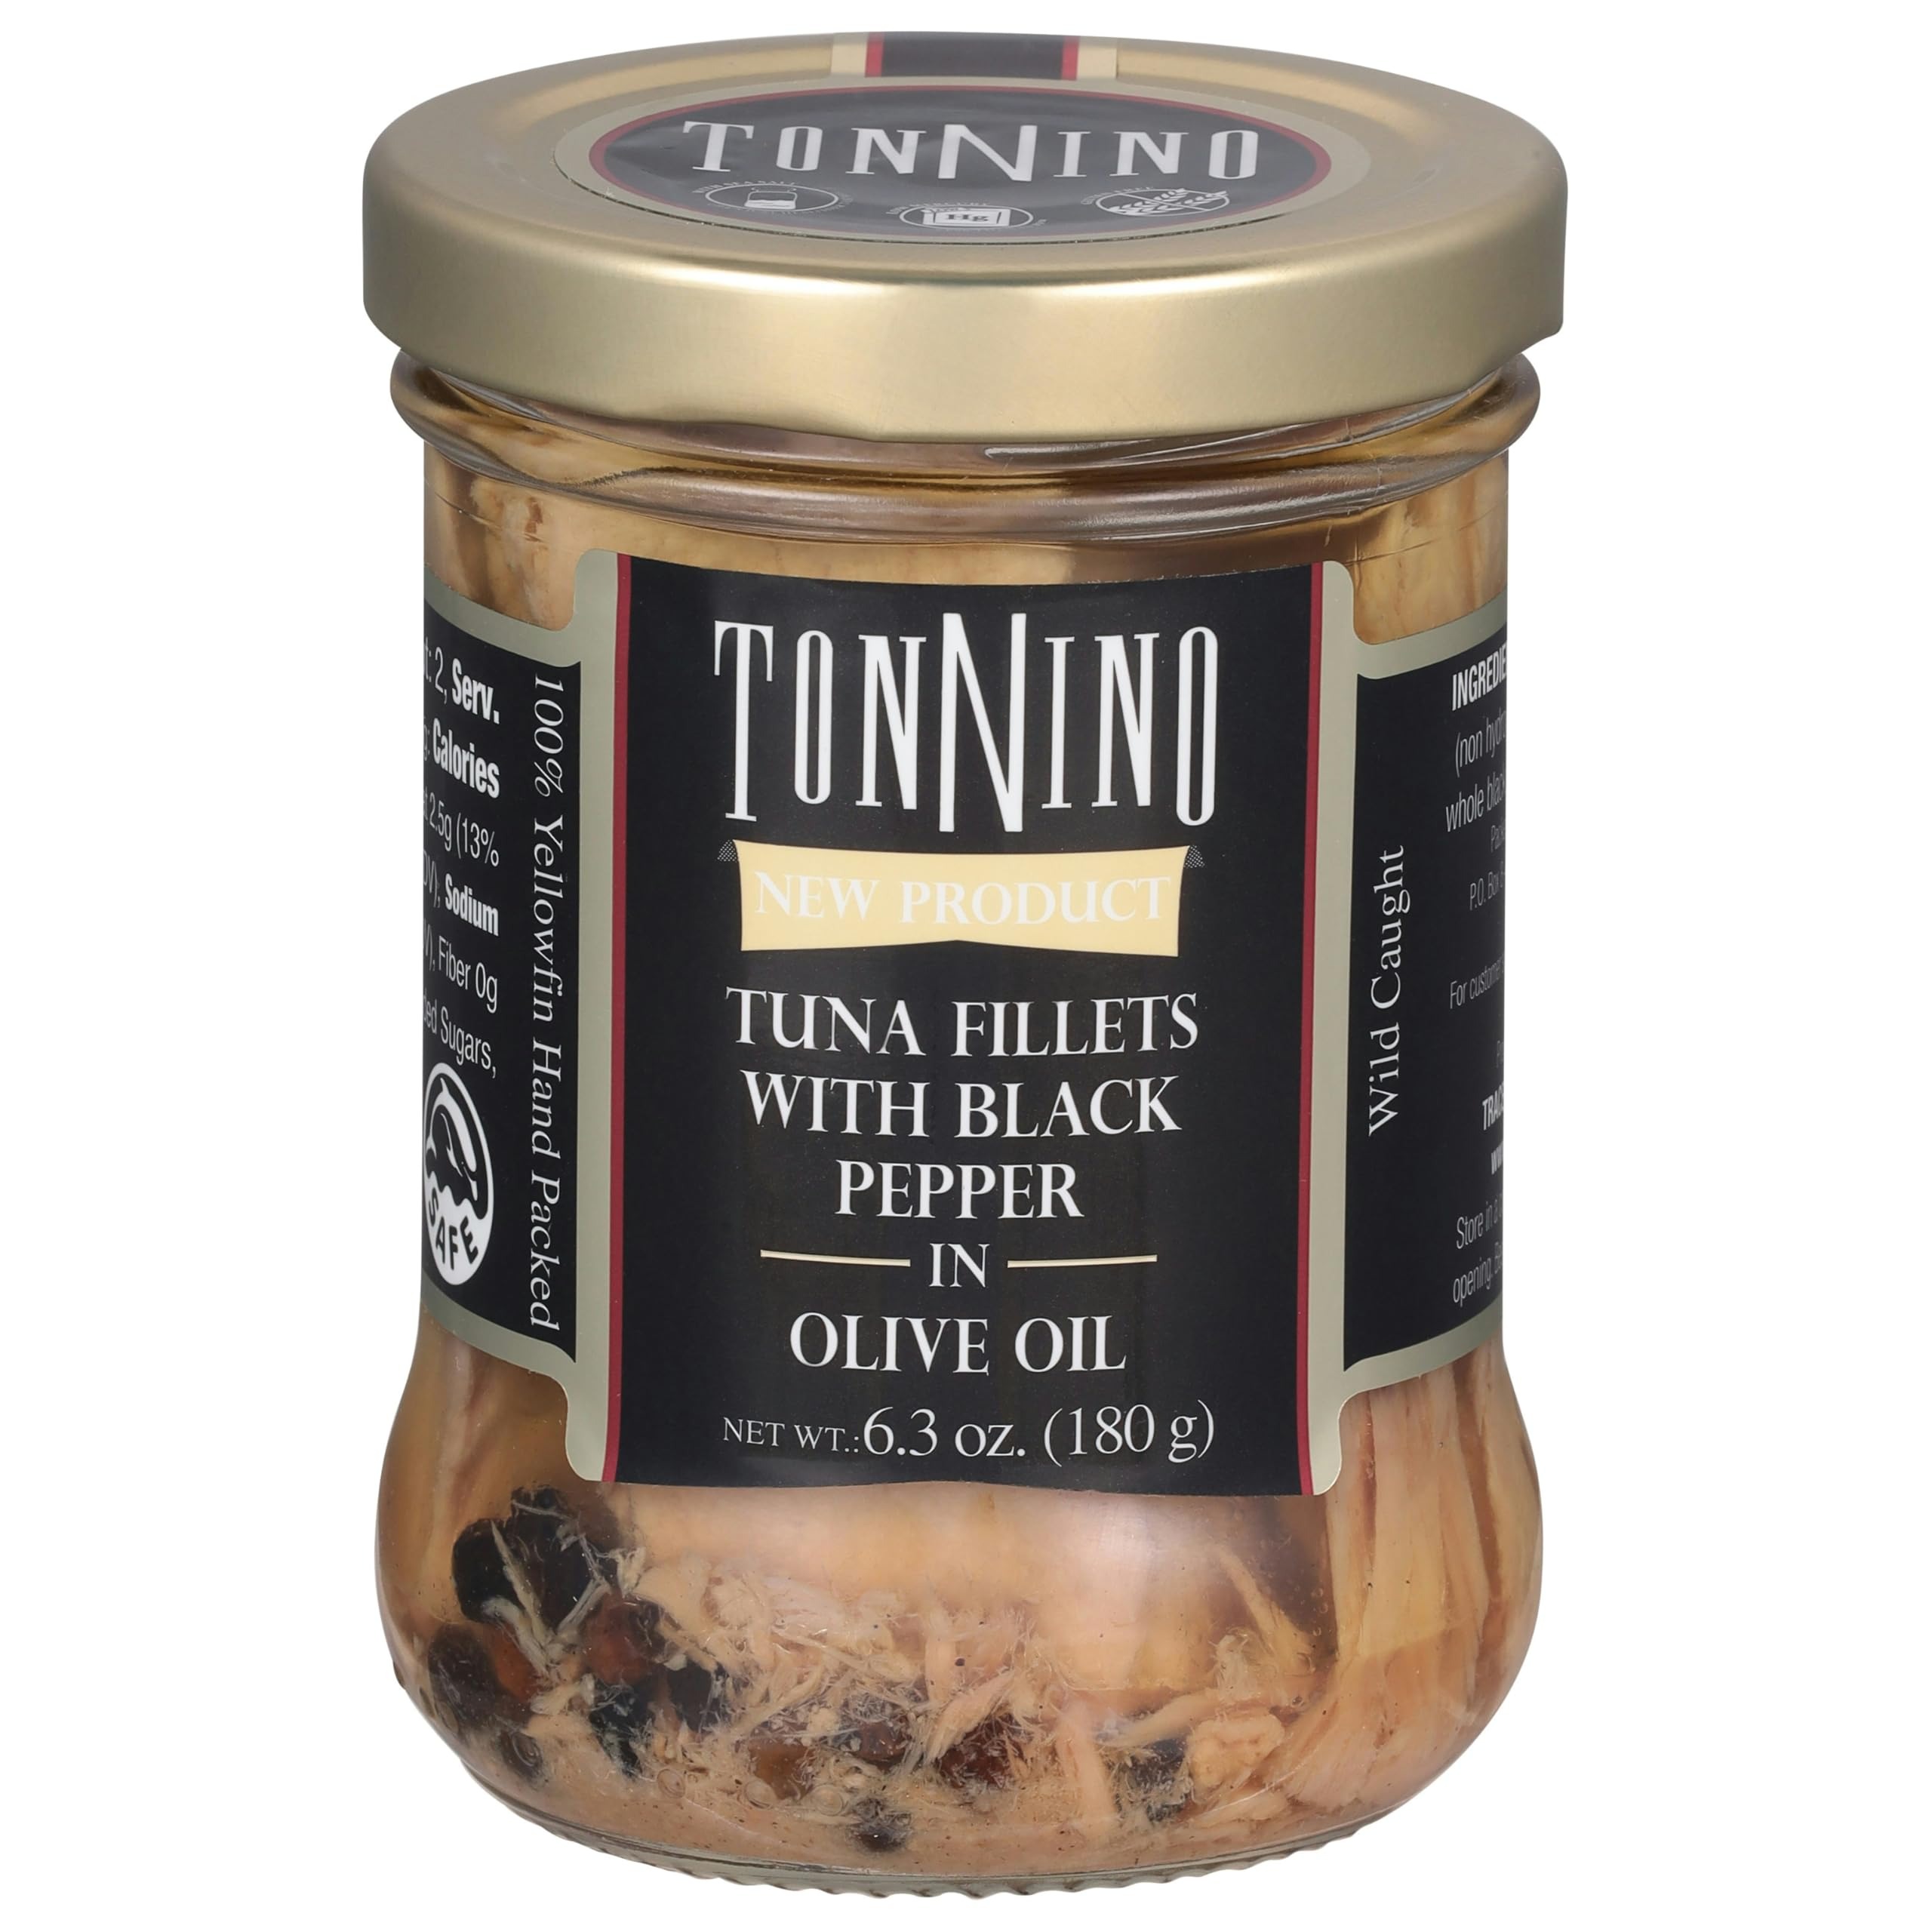
Item Name: T​onn​ino Tuna Fillet in Olive Oil Black Pepper Fad 6.3 oz (Pack of 6)
Bullet Point 1: Deliciously tender fillets, infused with olive oil and black pepper flavor.
Bullet Point 2: Gourmet quality, elevating salads and sandwiches with each bite.
Bullet Point 3: Ready-to-eat convenience, making meals easy without compromising taste.
Value: 37.8
Unit: Ounce

Price: 73.99